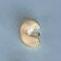
Maize quality: Bad